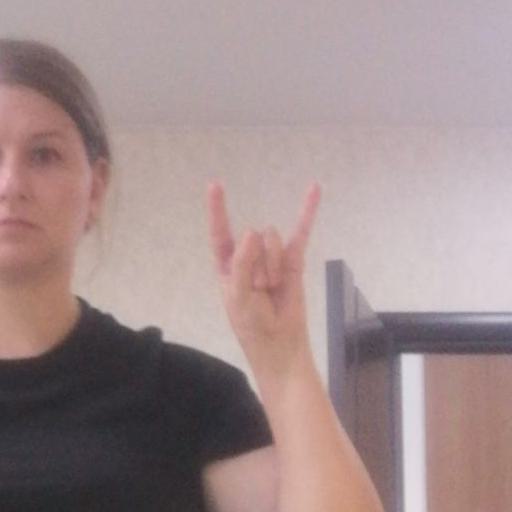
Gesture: rock